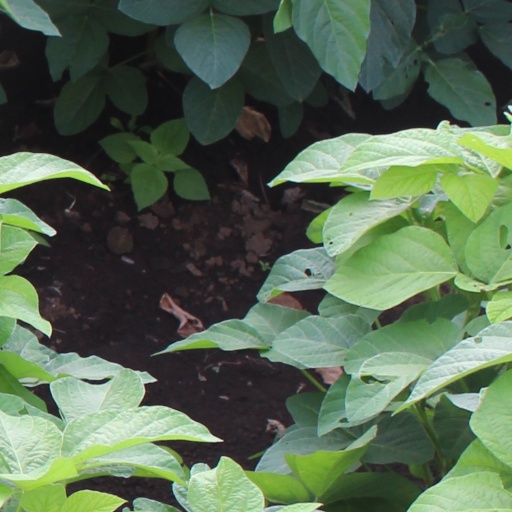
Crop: soybean